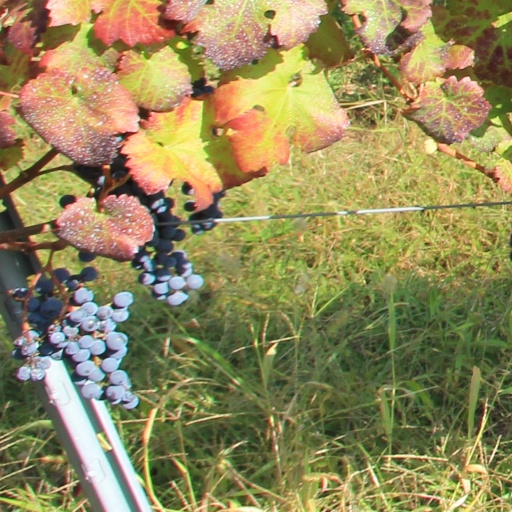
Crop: grape